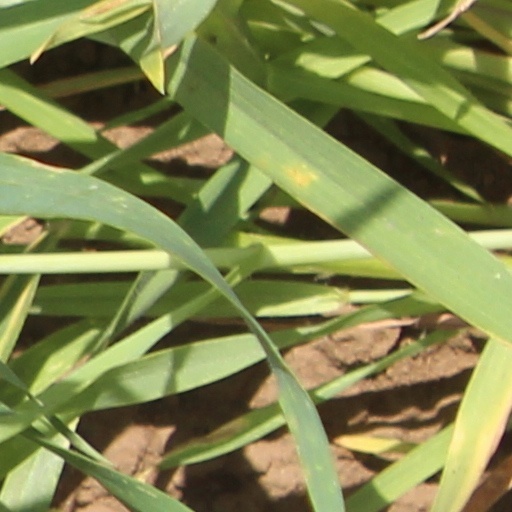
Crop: wheat